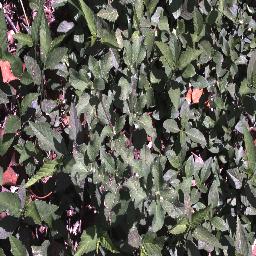
Label: negative